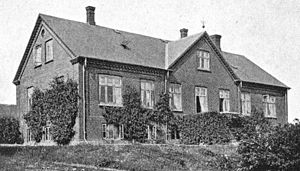
Vestergaard
Vestergaard omkring 1900
Vestergaard er en lille hovedgård, som er dannet i 1560 af landsdommer Gregers Juel. Vestergaard var en avlsgård under Tranekær Gods fra 1765 til 1931. Gården ligger i Humble Sogn, Langelands Sønder Herred, Sydlangeland Kommune. Hovedbygningen er opført i 1890.
Vestergaard er en lille hovedgård, som er dannet i 1560 af landsdommer Gregers Juel. Vestergaard var en avlsgård under Tranekær Gods fra 1765 til 1931. Gården ligger i Humble Sogn, Langelands Sønder Herred, Sydlangeland Kommune. Hovedbygningen er opført i 1890.